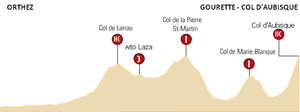
16. etape af Tour de France 2007 / Sprint og bjergpasseringer / 2. sprint (Laruns)
Profil af etapen med bjergpasseringene.
Sekstende etape af Tour de France 2007 var en 218,5 km lang etape som gik fra Orthez til Col d'Aubisque. Etapen indeholdte 2 spurter og 5 bjergpasseringer; 1 kategori 3 stigning, 2 kategori 1 stigninger og 2 HC-stigninger.